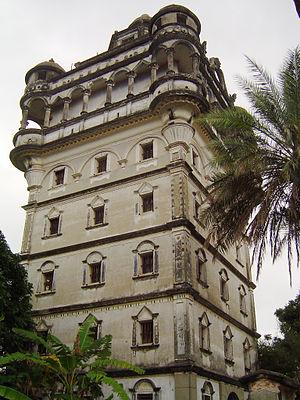
L’architecture chinoise, est depuis les années 1980, une architecture en pleine mutation. Une nouvelle génération d’architectes chinois prend la relève des premiers architectes formés en Occident au XXᵉ siècle et l’aspect architectural et urbain de la Chine se métamorphose à vive allure, aux dépens des dernières traces de l’architecture traditionnelle encore visibles, et aux dépens de l’architecture des minorités : l’architecture au Tibet, celle des oasis du Xinjiang, les yourtes des éleveurs encore en usage en Mongolie Intérieure et au nord du Xinjiang, parmi tant d’autres.
Kaiping est une ville de la province chinoise du Guangdong. C'est une ville-district placée sous la juridiction de la ville-préfecture de Jiangmen. On y parle le dialecte de Kaiping du groupe de Siyi du Cantonais.
Un diaolou est un ensemble de type de tours, édifiée dans plusieurs parties de la Chine.